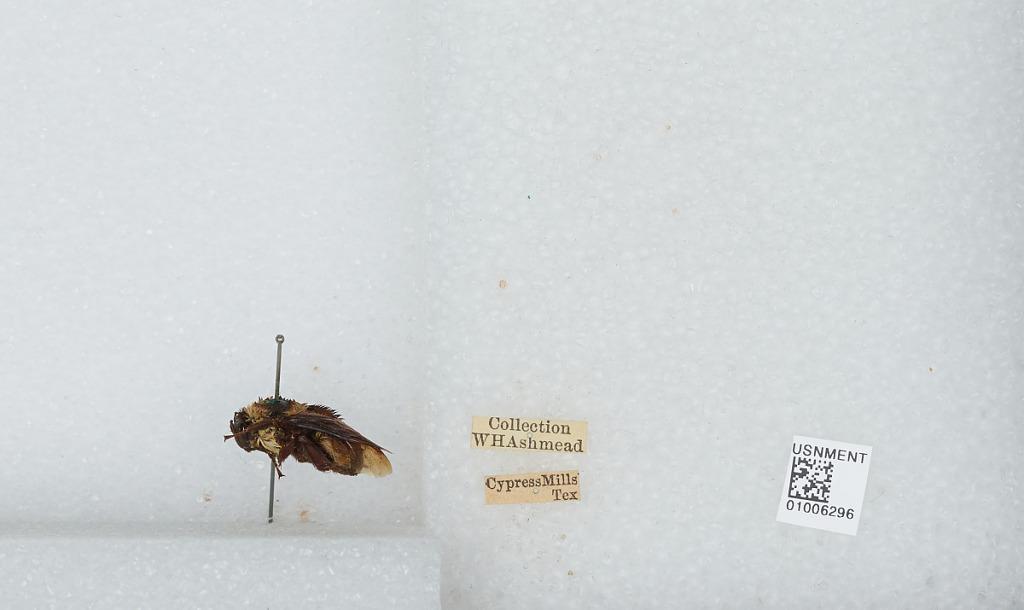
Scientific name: Bombus (Fraternobombus) fraternus (Smith)
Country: United States
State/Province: Texas
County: Blanco
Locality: Cypress Mill
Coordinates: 30.3808, -98.2506